40 (record producer)

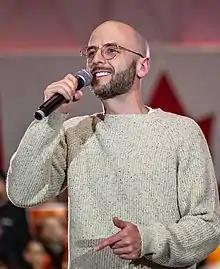
40 in 2019

Noah James Shebib (born March 31, 1983), better known by his stage name 40, is a Canadian record producer, songwriter, record executive, and former child actor from Toronto, Ontario. He is best known for his production work with fellow Toronto native Drake, having extensive involvement on the entirety of Drake's discography since 2008. Shebib's production style, often described as downtempo and ambient, has become synonymous with Drake's sound. His other production credits include Lil Wayne, Alicia Keys, Beyoncé, Action Bronson, and Jamie Foxx.